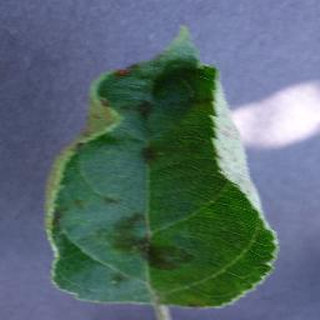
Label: apple_apple_scab